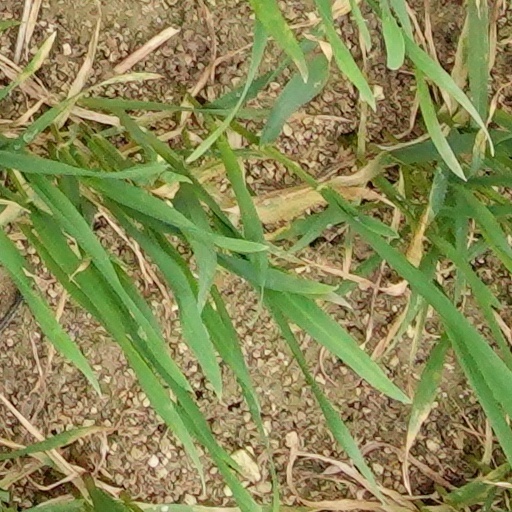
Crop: wheat